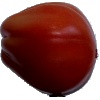
Label: tomato_heart